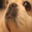
Label: dog